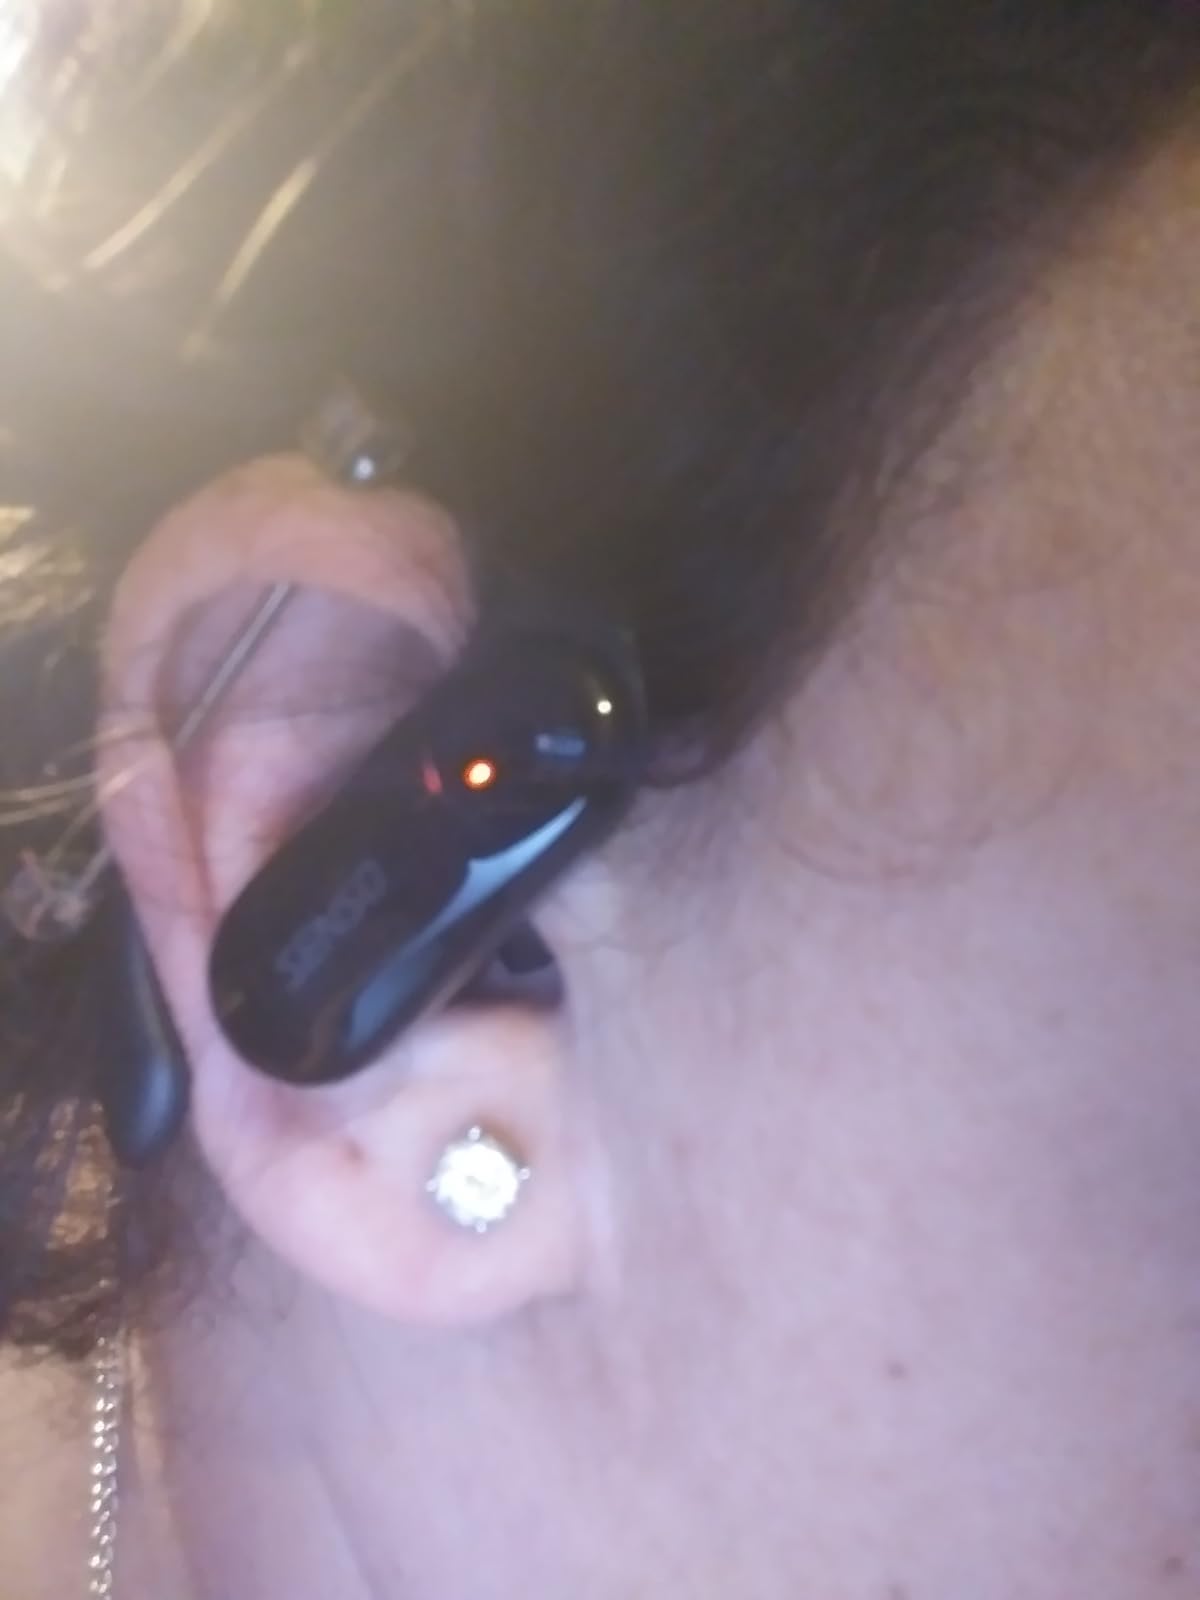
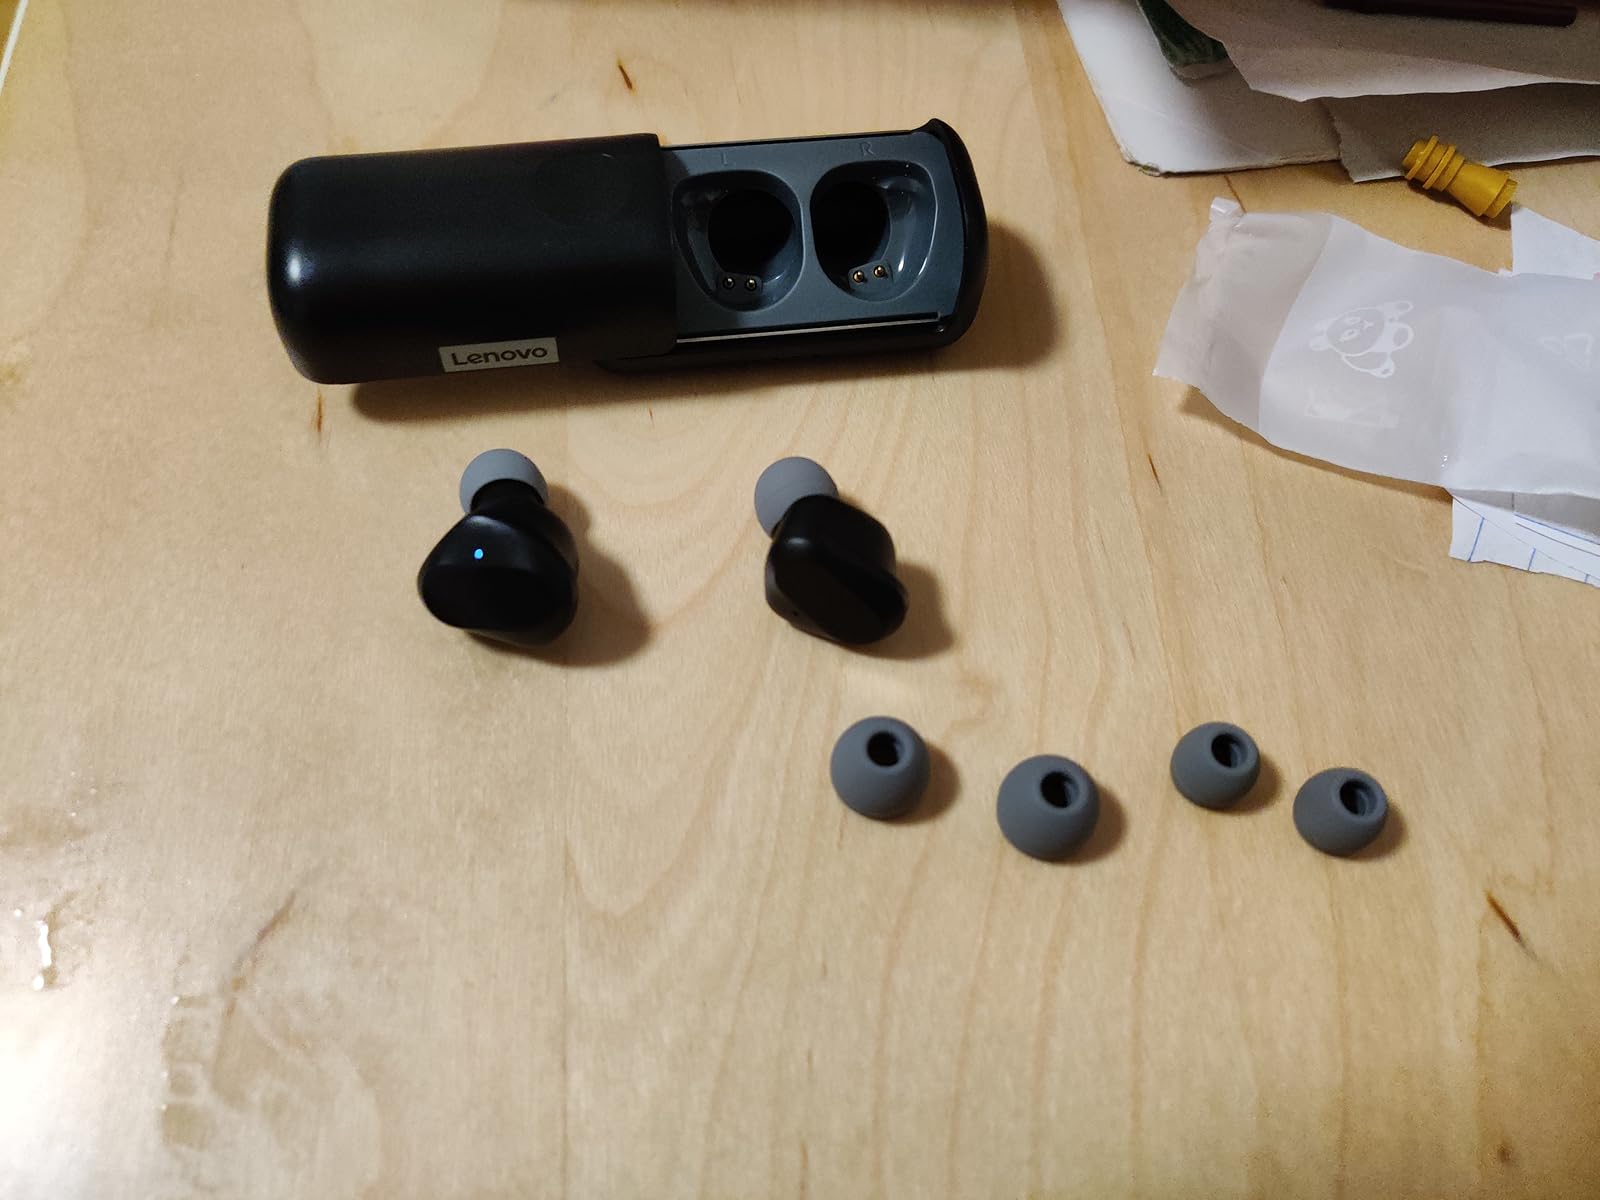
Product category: earbuds
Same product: no